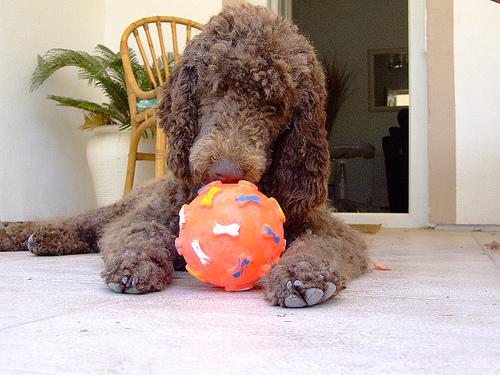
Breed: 316-n000118-standard_poodle